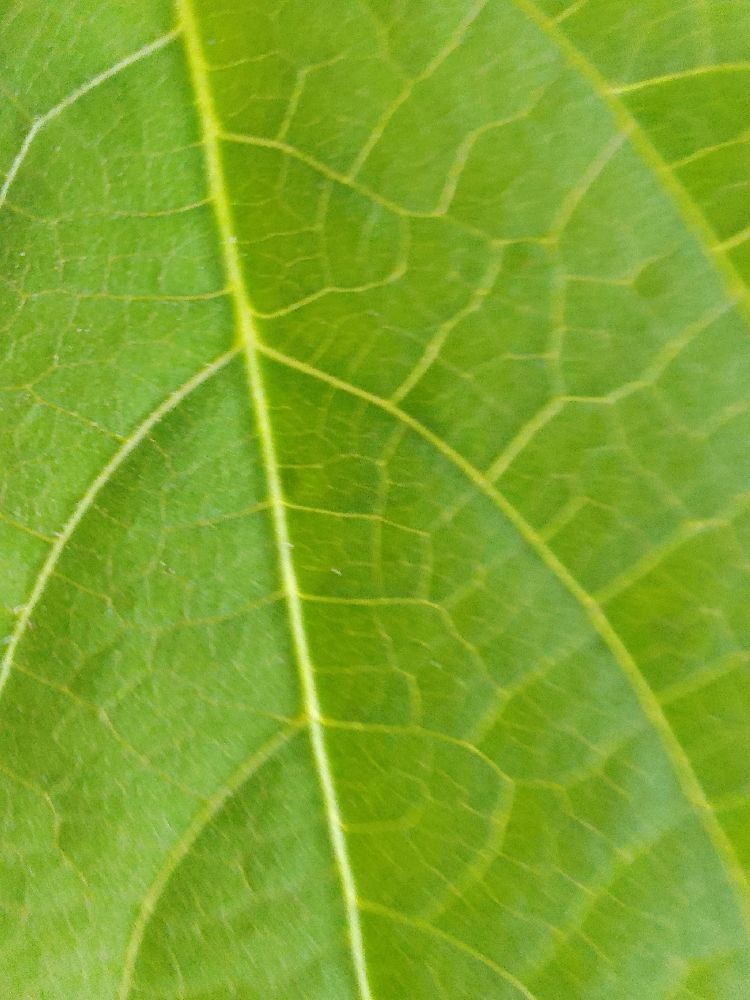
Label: healthy